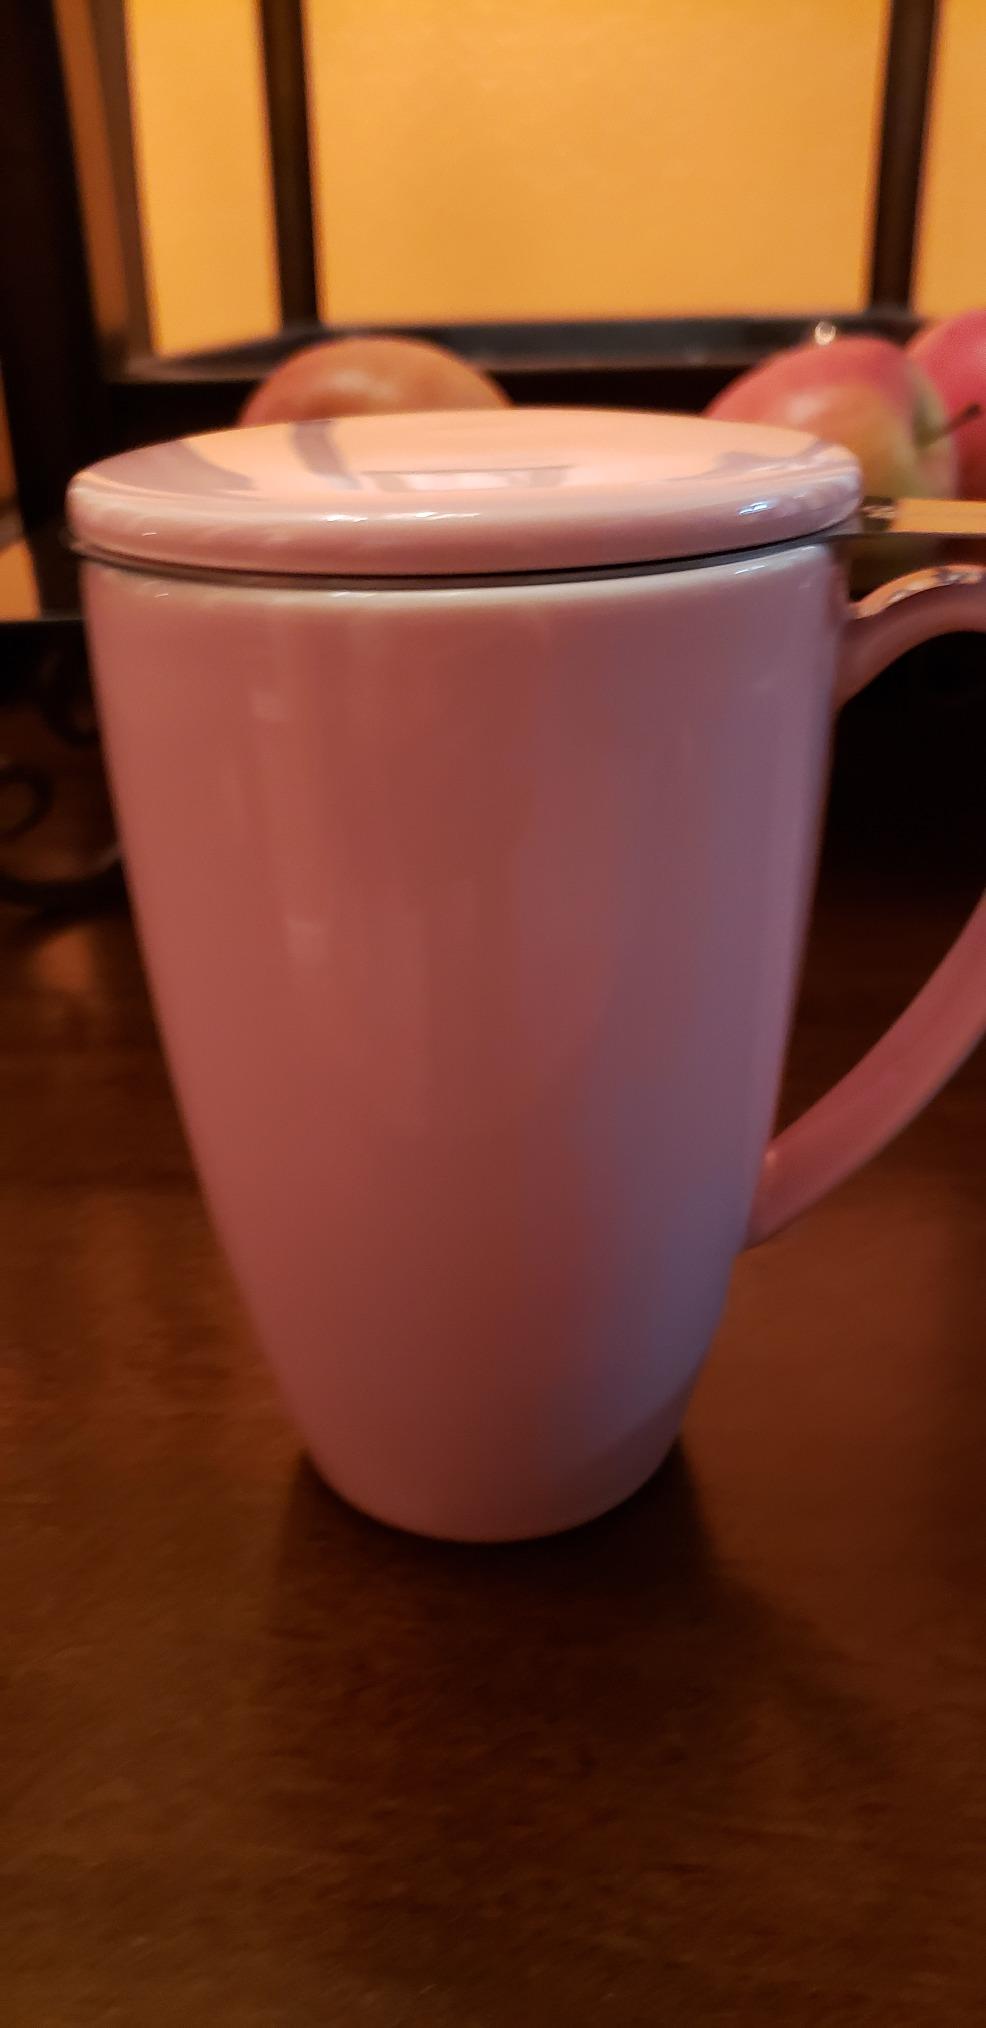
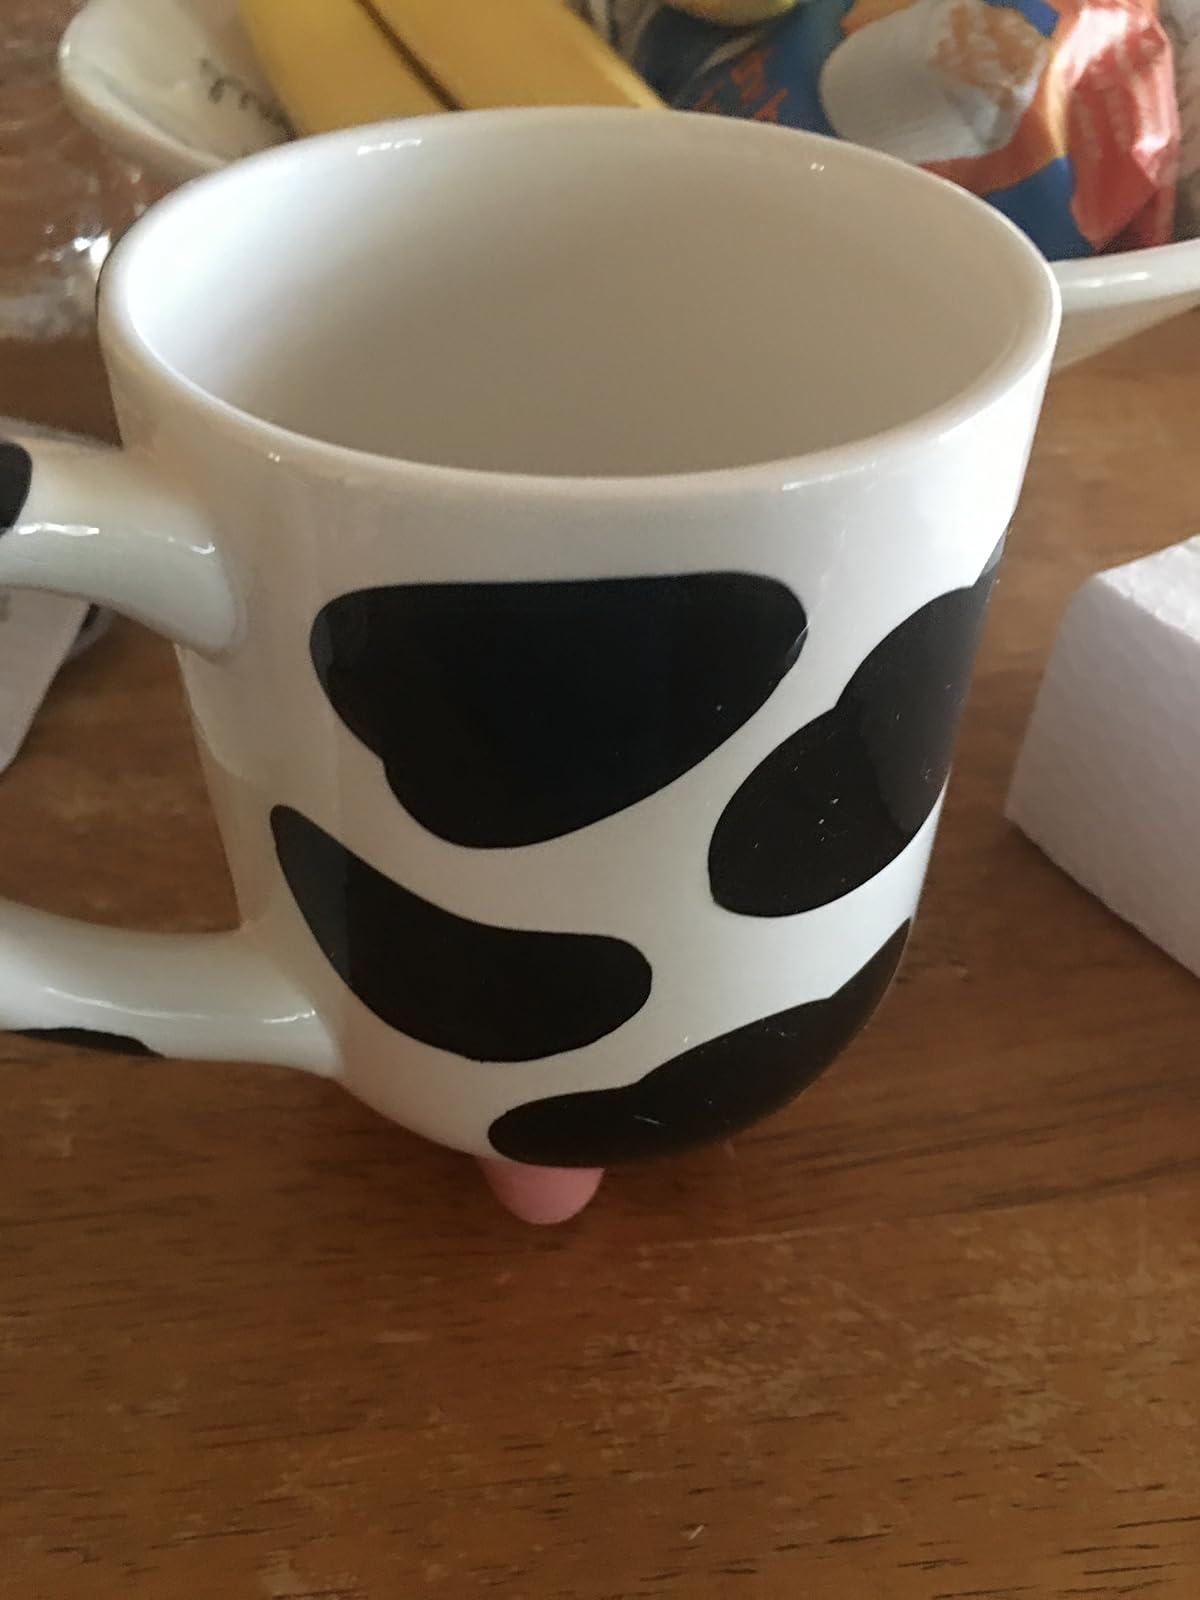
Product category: items_mug
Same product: no